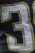
Number: 3